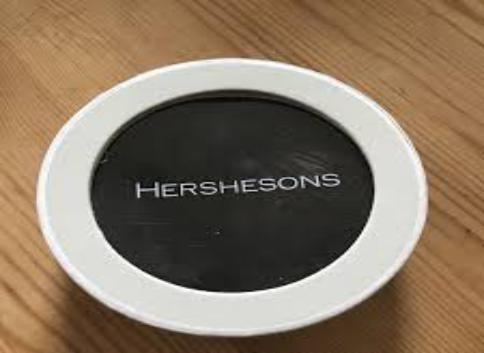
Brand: hershesons
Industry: Necessities